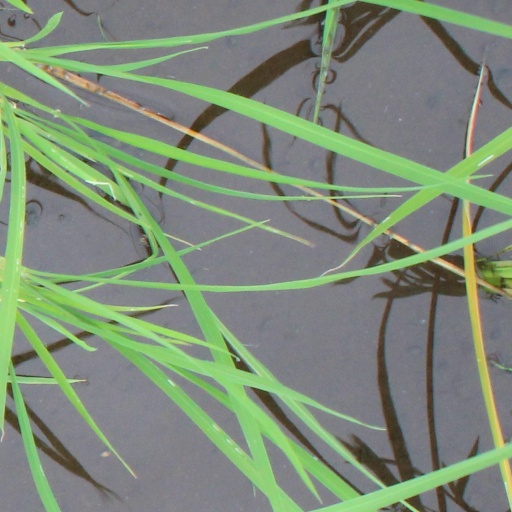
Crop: rice